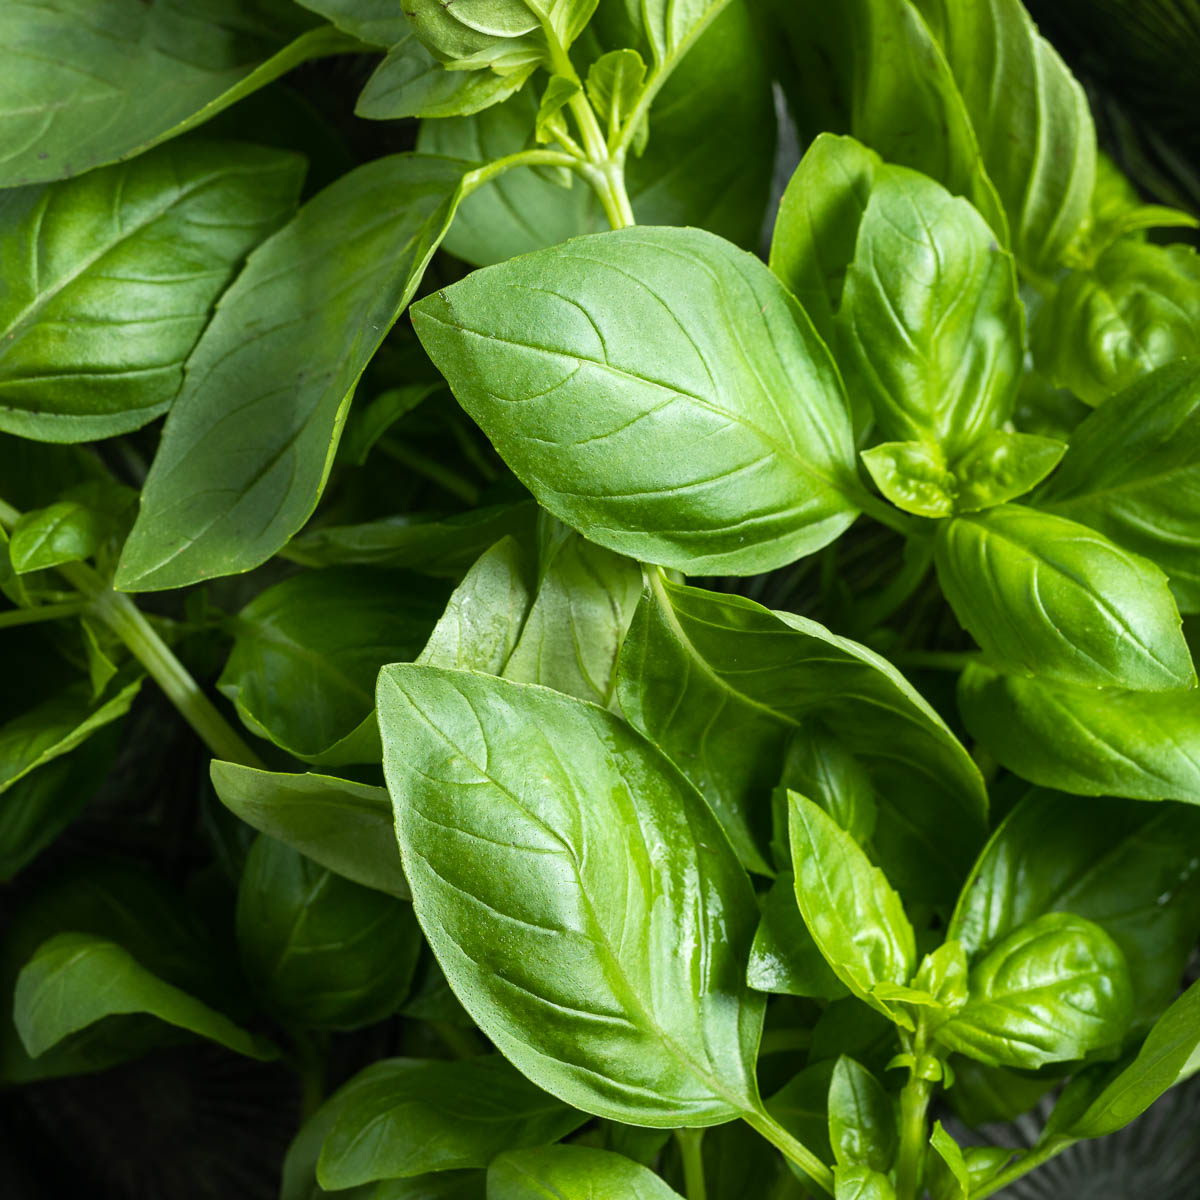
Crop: unknown
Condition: basil